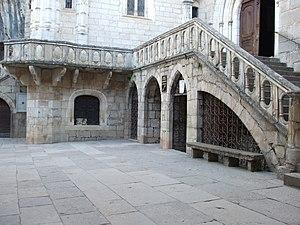
La Cité religieuse ou sanctuaire de Rocamadour est une cité mariale construite au flanc de la falaise du canyon de l'Alzou, sur la commune de Rocamadour dans le Lot, en France. Construite en plusieurs étapes à partir du XIᵉ siècle, la plupart de ses édifices religieux datant du XIIᵉ siècle, cette cité englobe l'escalier d'accès et un parvis autour duquel se trouvent une basilique, une crypte et sept chapelles dont l'une accueille une Vierge noire du XIIᵉ siècle. Elle bénéficie de nombreuses protections : elle est inscrite au patrimoine mondial de l'Unesco et est constituée de plusieurs monuments historiques plusieurs fois classés et inscrits.